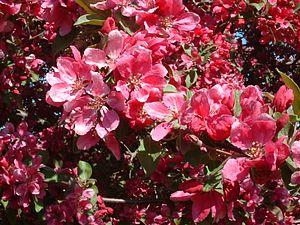
Le Pommier du Japon, Malus floribunda, ou Pommier à fleurs, ou Pommier japonais, est une espèce de pommiers originaire de la Chine et du Japon cultivée en arbustes d'ornement. Il s'agit soit d'une espèce naturelle, soit d'un hybride de Malus sieboldii et de Malus baccata.